Mengdu

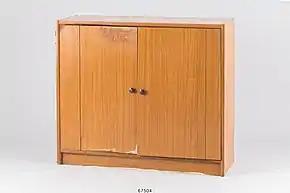

The shaman worships their "mengdu" every day by offering libations and burning candles and incense in the "dangju". Every year, the shaman also holds the Dangju-je, a series of three ceremonies specifically dedicated to the "mengdu" ancestors. These are held on the eighth, eighteenth, and twenty-eighth days of the ninth lunisolar month, roughly October, corresponding to the birthdays of the Mengdu triplets in the "Chogong bon-puri". As they involve the creation and elimination of the "dangju" as a sacred space, the first and last Dangju-je of a shaman's life have special names: Dangju-mueum ("adorning the "dangju"") and Dangju-jium ("erasing the "dangju""). The Dangju-jium may be held after death by another shaman. When a living shaman holds it, it signifies that they are passing down their "mengdu" to their chosen heir and retiring from ritual practice.